List of crude oil products

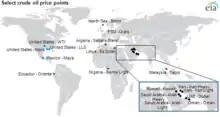
Crude oil map

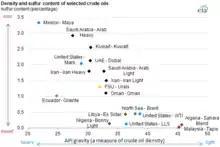
Density and sulfur content of crude oils

In the international petroleum industry, crude oil products are traded on various oil bourses based on established chemical profiles, delivery locations, and financial terms. The chemical profiles, or crude oil assays, specify important properties such as the oil's API gravity. The delivery locations are usually sea ports close to the oil fields from which the crude was obtained (and new fields are constantly being explored), and the pricing is usually quoted based on FOB ("free on board", without consideration of final delivery costs).